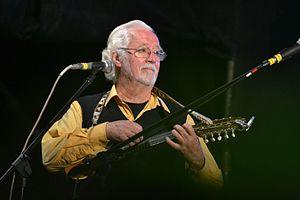
Inti-Illimani est un groupe de musique chilien fondé en 1967. Il s'agit d'un ensemble folklorique lié au courant « cultivé » de la « nouvelle chanson latino-américaine ». Leur nom mélange le quechuan et l'aymara.